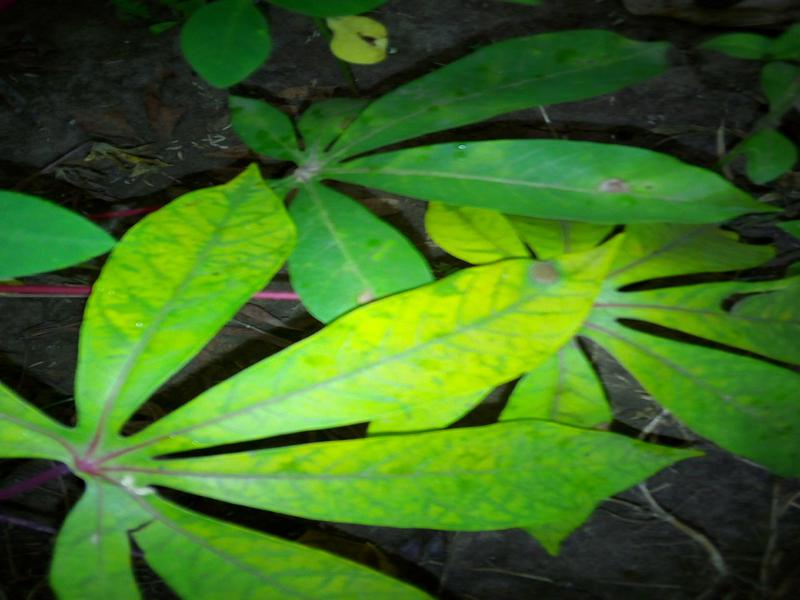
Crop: cassava
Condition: healthy